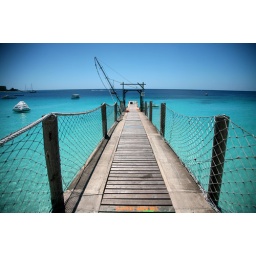
ousside the Boat Yard beach spot in barbados. My phone was stolen there!